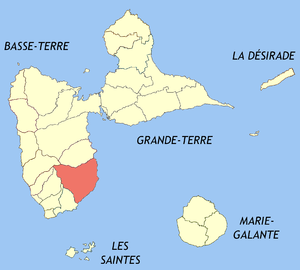
Capesterre-Belle-Eau
Capesterre-Belle-Eaus placering i Frankrig
Capesterre-Belle-Eau er en by i Guadeloupe.